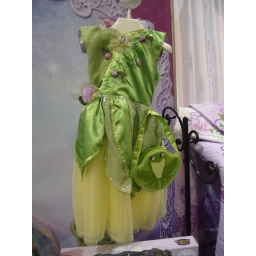
Little black girls are going to so win under the christmas tree this year.